Hornnes Church

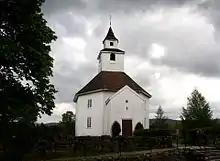
View of the church

Hornnes Church is a parish church of the Church of Norway in Evje og Hornnes Municipality in Agder county, Norway. It is located in the village of Hornnes. It is one of the churches for the Evje og Hornnes parish which is part of the Otredal prosti (deanery) in the Diocese of Agder og Telemark. The white, wooden church was built in an octagonal design in 1828 by Leg Askildsen Hallingskaar, a builder from Laudal who was using plans drawn up by the architect Lars Larsen Forsæth (based on the same plans for Klæbu Church). The church seats about 300 people.